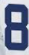
Number: 8